Gallo-Roman religion

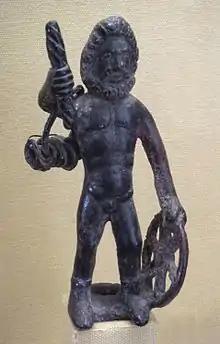
Statue of Jupiter from Haute-Mare

Pre-Roman Celtic depictions of deities mixed with Roman art styles to form unique Gallo-Roman art. Gallo-Roman depictions of Mercury often contain numerous features more closely resembling Celtic deities rather than standard Roman depictions of Mercury. One statue found near Lezoux depicts a bearded, elderly Mercury dressed in a tunic and breeches wearing a "petasos" and carrying a purse and a caduceus. The statue depicts Mercury accompanied by a goat and a rooster. Another statue of Mercury found near Néris also depicts the deity with the same purse. This statue further portrays him holding a ram-headed serpent and accompanied by a Gallic goddess, possibly Rosmerta. Similarly, Celtic depictions of Jupiter differ significantly from their more standard Roman counterparts. One bronze statuette from Haute-Marne depicts Jupiter holding a thunderbolt in his raised right hand and a six-spoked wheel in his left. The right shoulder of the statue is suspended by nine bronze spirals. In Celtic religion, spirals and wheels were symbols of the god Taranis and other sky deities.